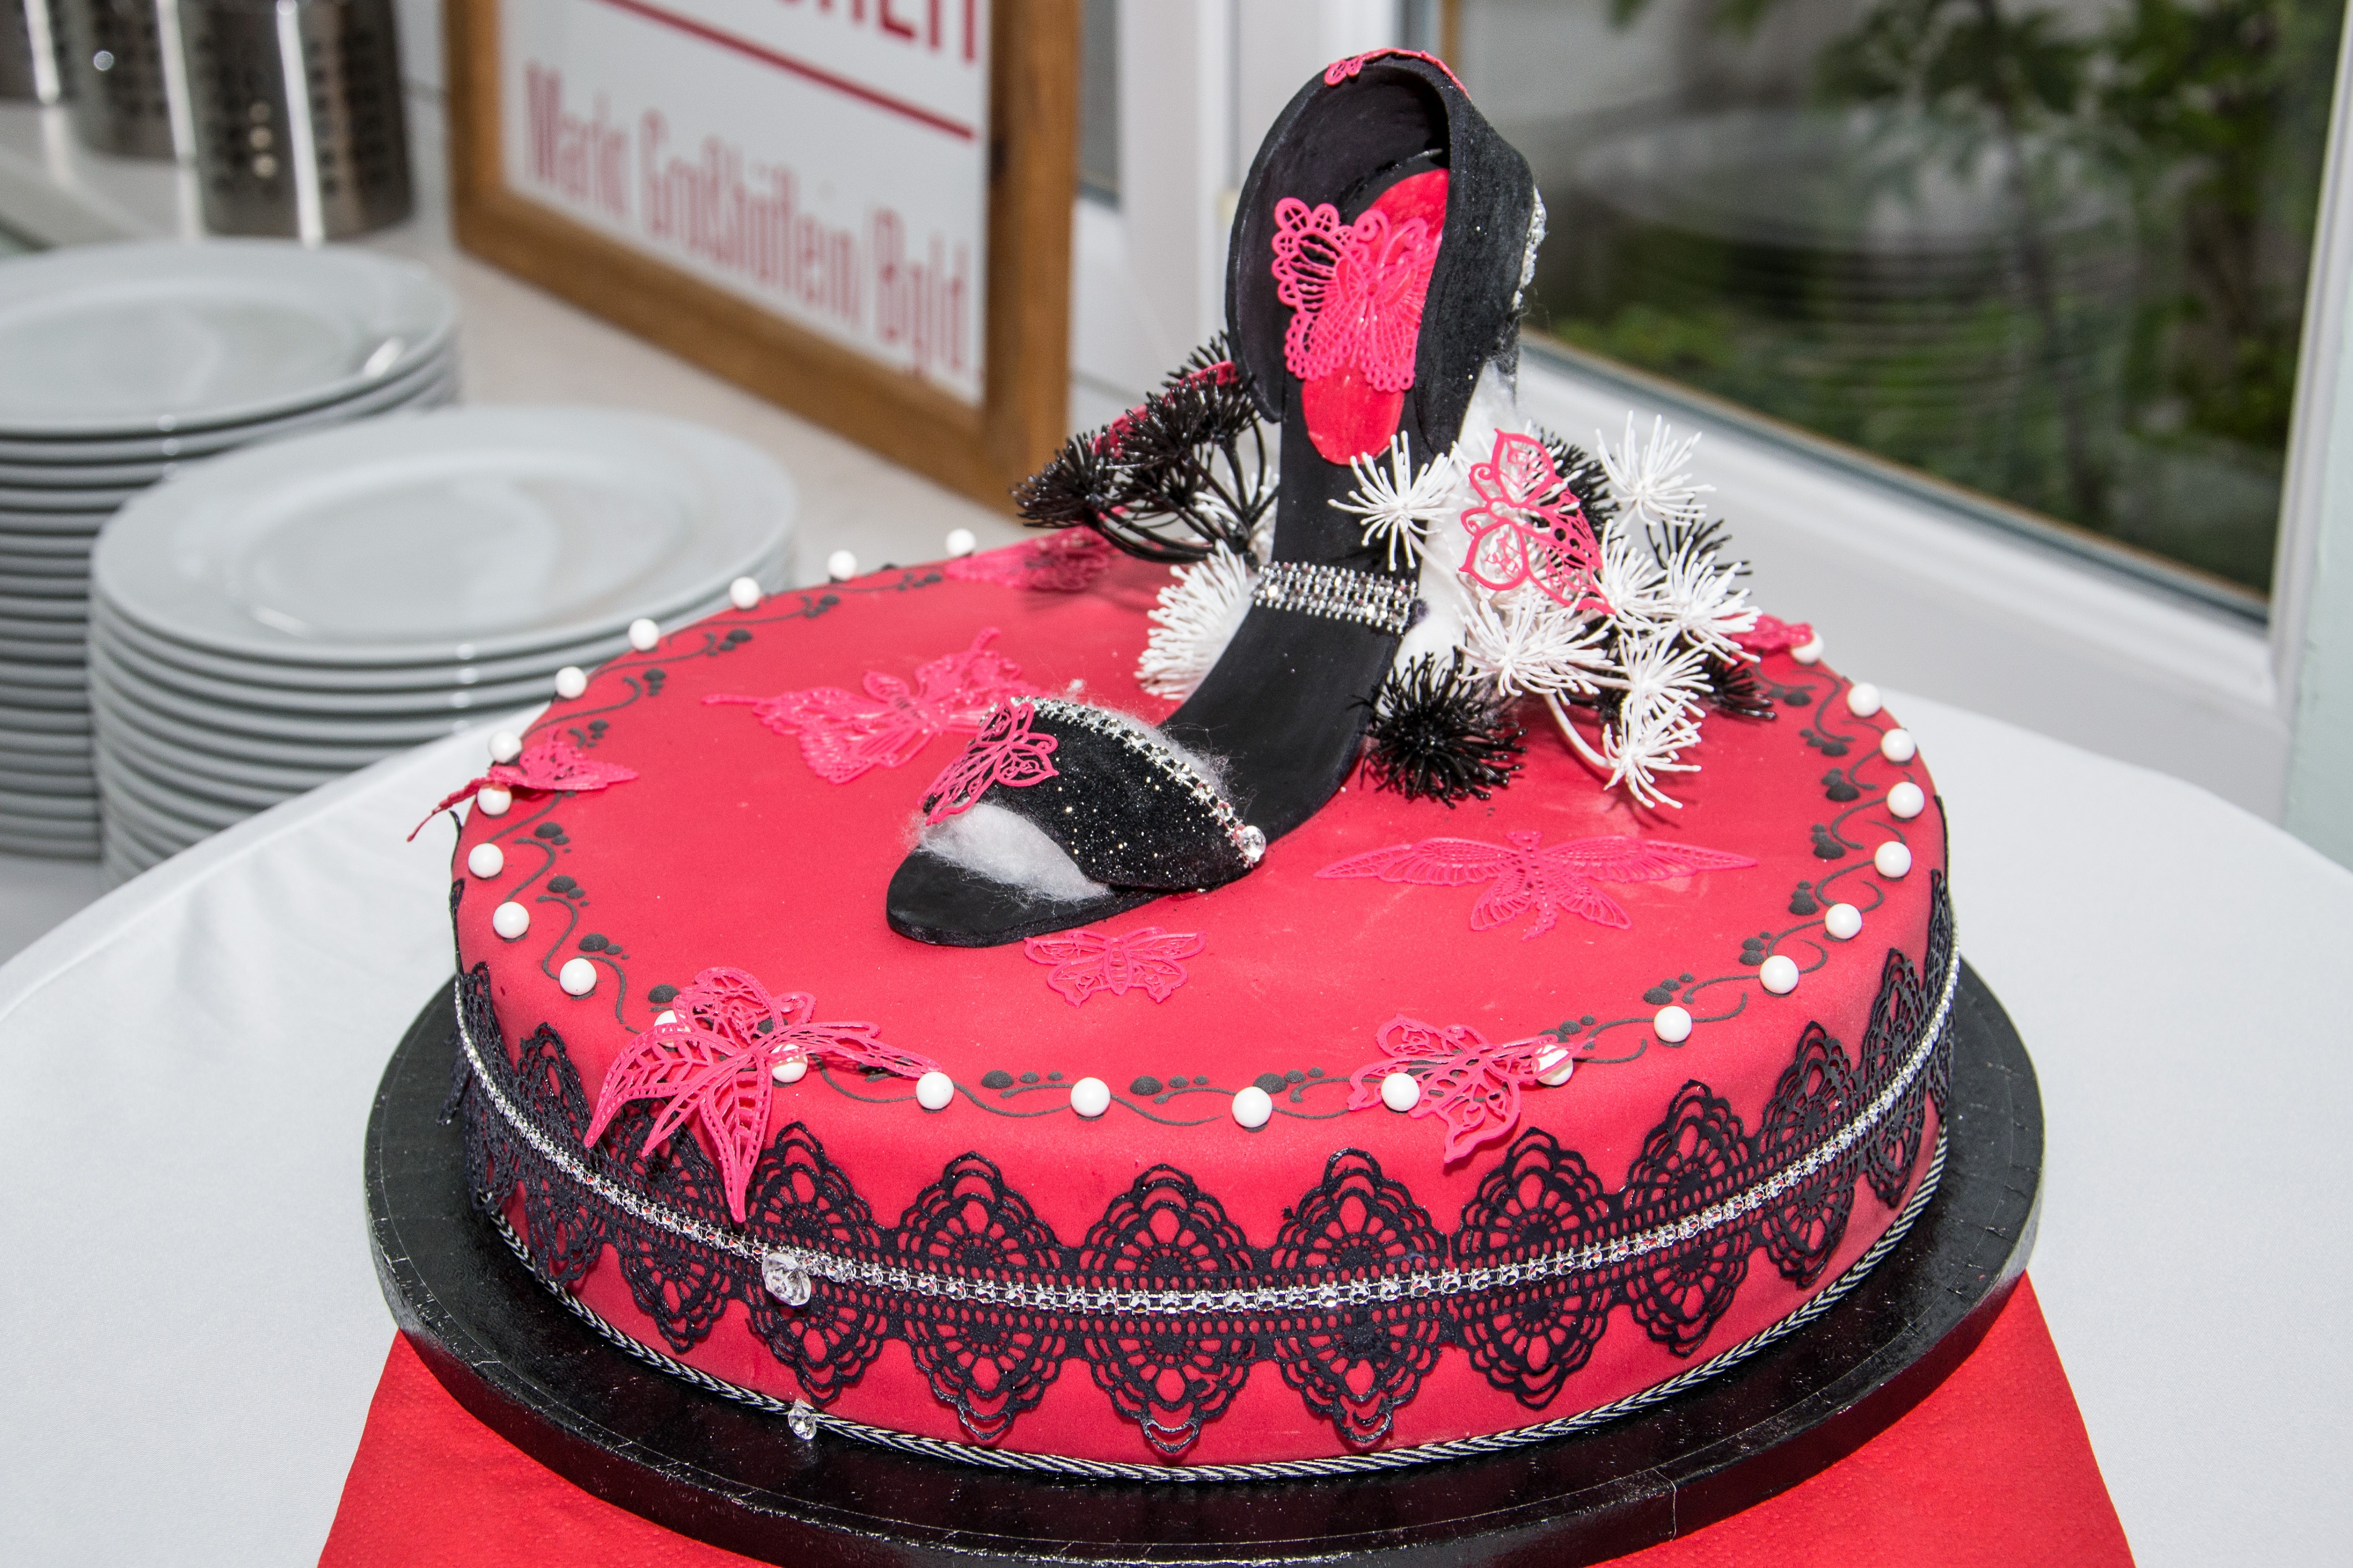
sweet, decoration, food, red, dessert, decor, cuisine, cake, ornament, birthday cake, chocolate cake, icing, baked goods, quinceanera, wedding cake, torte, sugar paste, buttercream, cake decorating